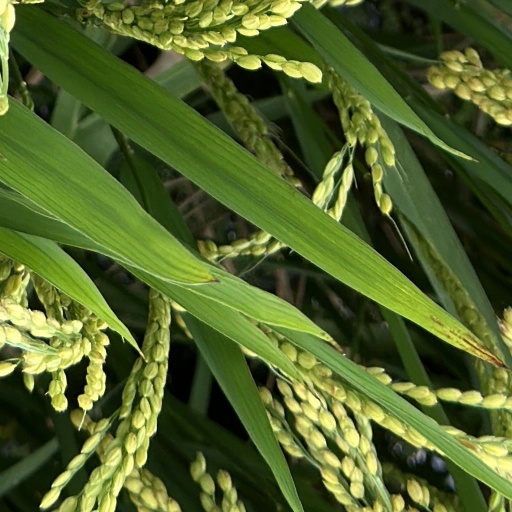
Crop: rice